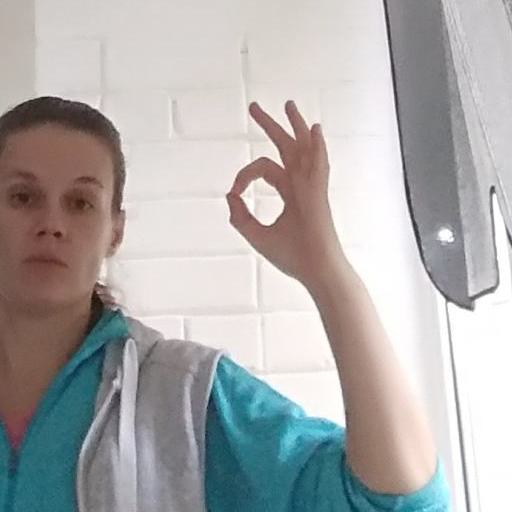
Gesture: ok